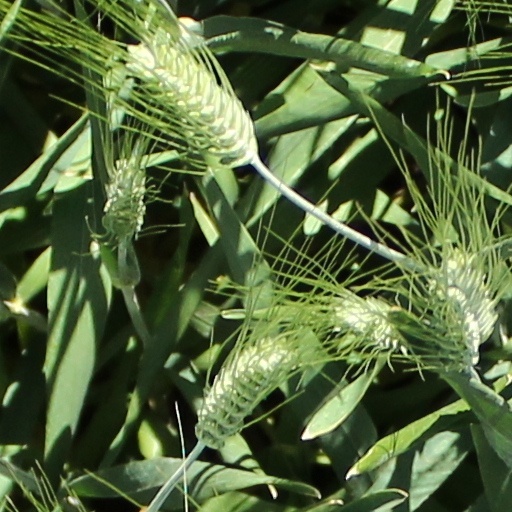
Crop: wheat